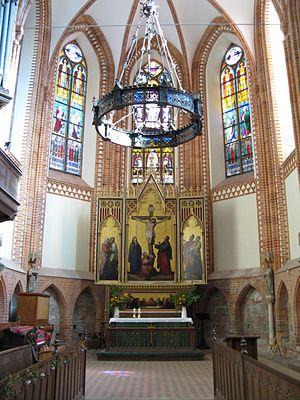
L'abbaye de Dobbertin est une ancienne abbaye bénédictine située en Allemagne à Dobbertin, dans le Mecklembourg. Elle a été fondée au bord du lac de Dobbertin en 1220 par le prince Henri Borwin Iᵉʳ de Mecklembourg, sous le patronage de Notre-Dame et ceux secondaires de saint Jean l'Évangéliste et de saint Quirin. Elle est d'abord fondée pour la branche masculine de l'ordre bénédictin, puis est devenue abbaye bénédictine féminine en 1234. C'était l'abbaye la plus importante du Meckembourg. L'abbaye est sécularisée en 1572 à la Réforme protestante et devient une Damenstift, c'est-à-dire une fondation pour dames de l'aristocratie luthérienne désirant vivre en communauté. Elles sont expulsées en 1945, lorsque l'abbaye est transformée en caserne de l'armée soviétique, puis à partir de 1947 en maison de retraite et à partir de 1962 en clinique psychiatrique. Les diaconesses protestantes de Dobbertin ont pris possession de l'ancienne abbaye à la réunification en 1991, renouant avec la vocation chrétienne de l'édifice.